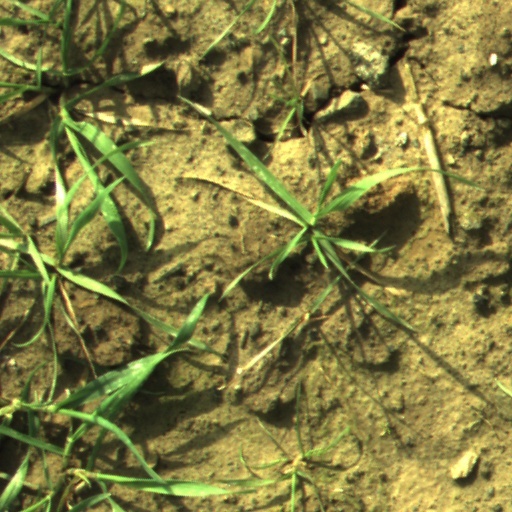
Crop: wheat